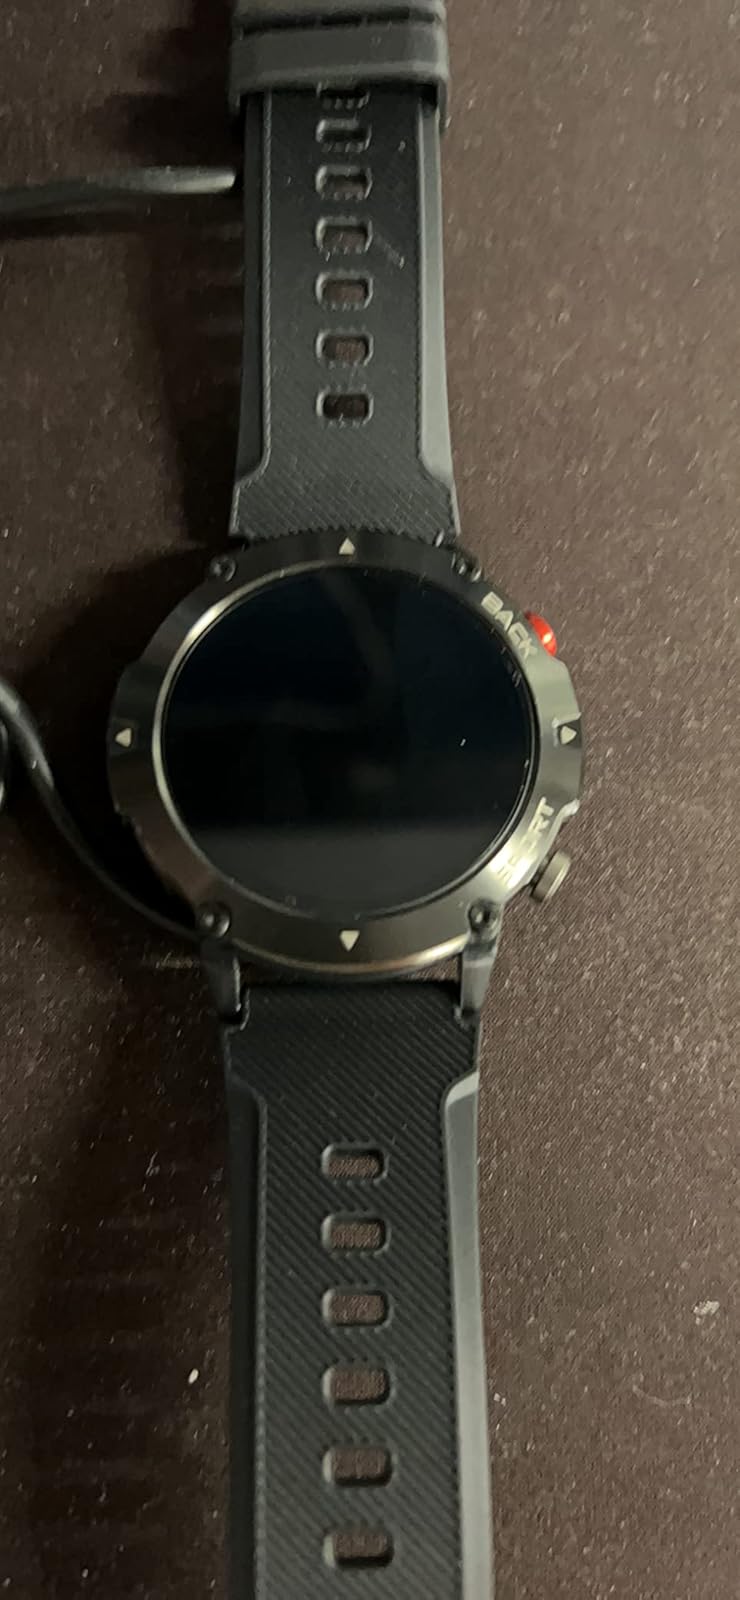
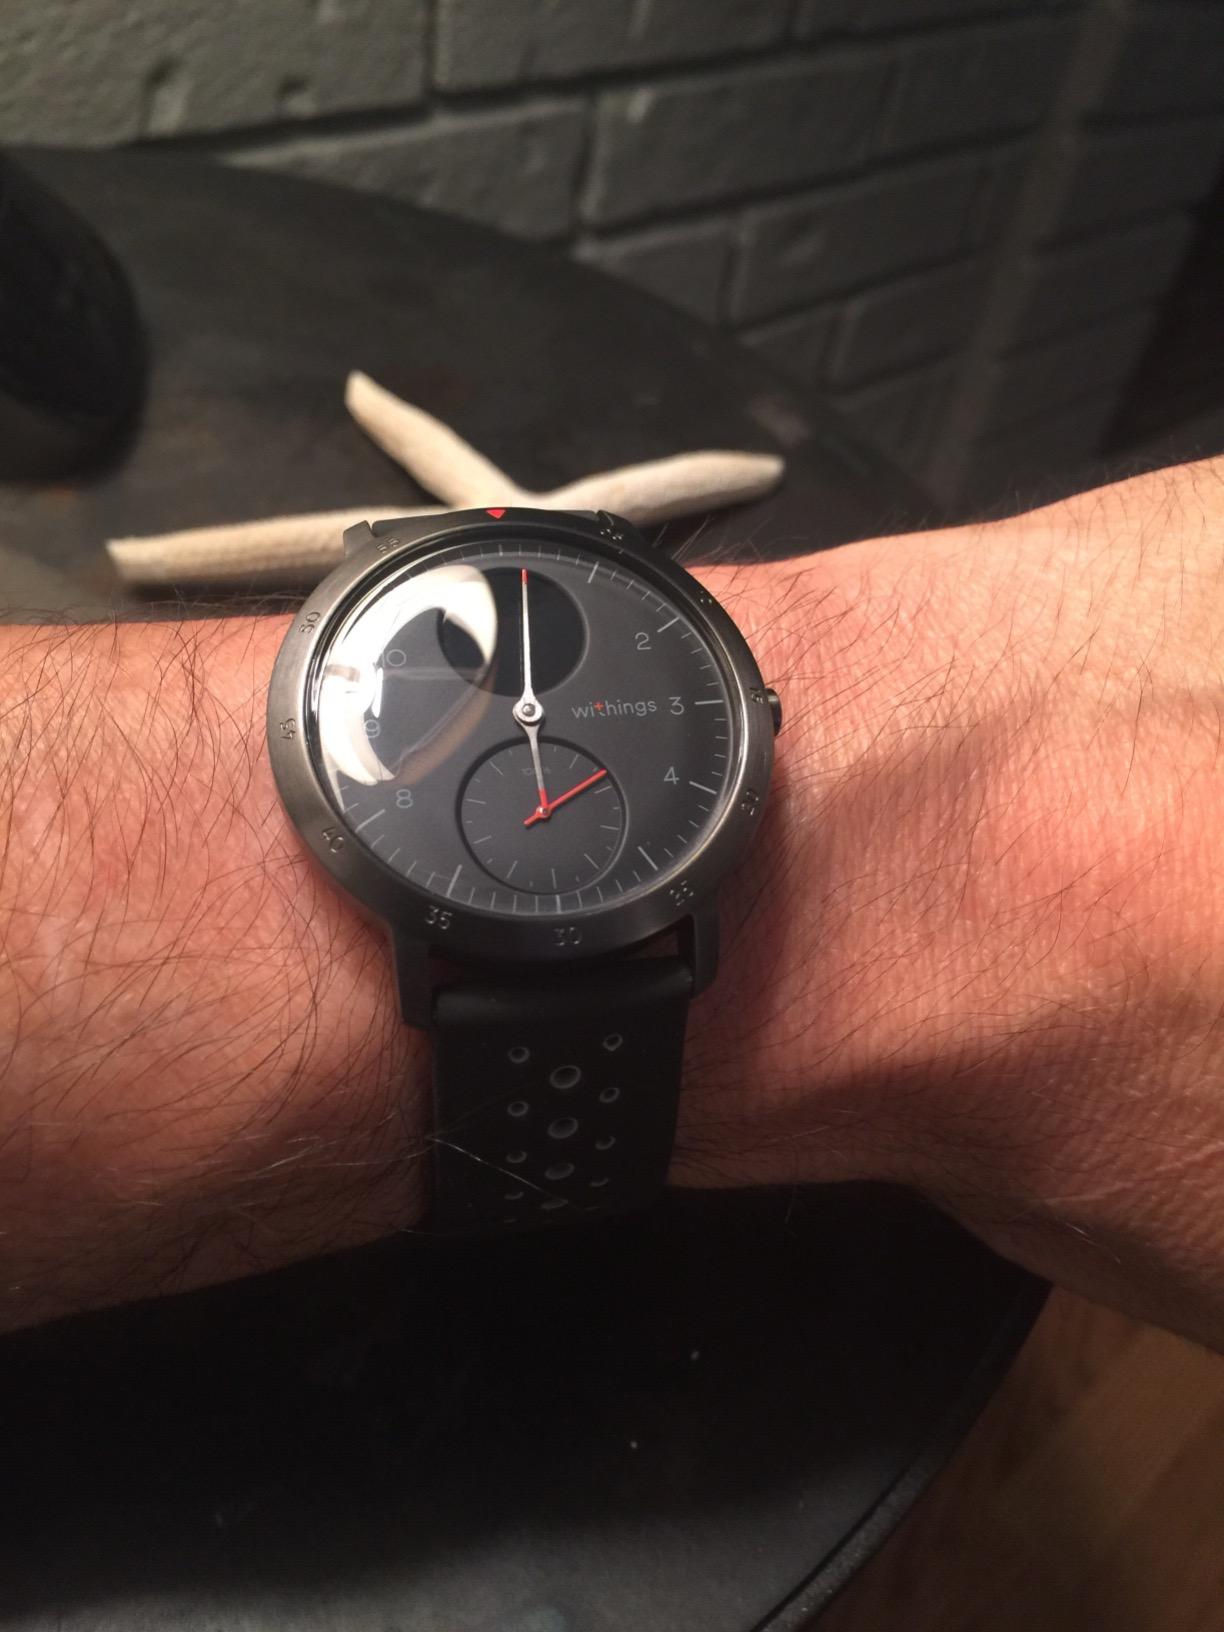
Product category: smartwatch
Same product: no